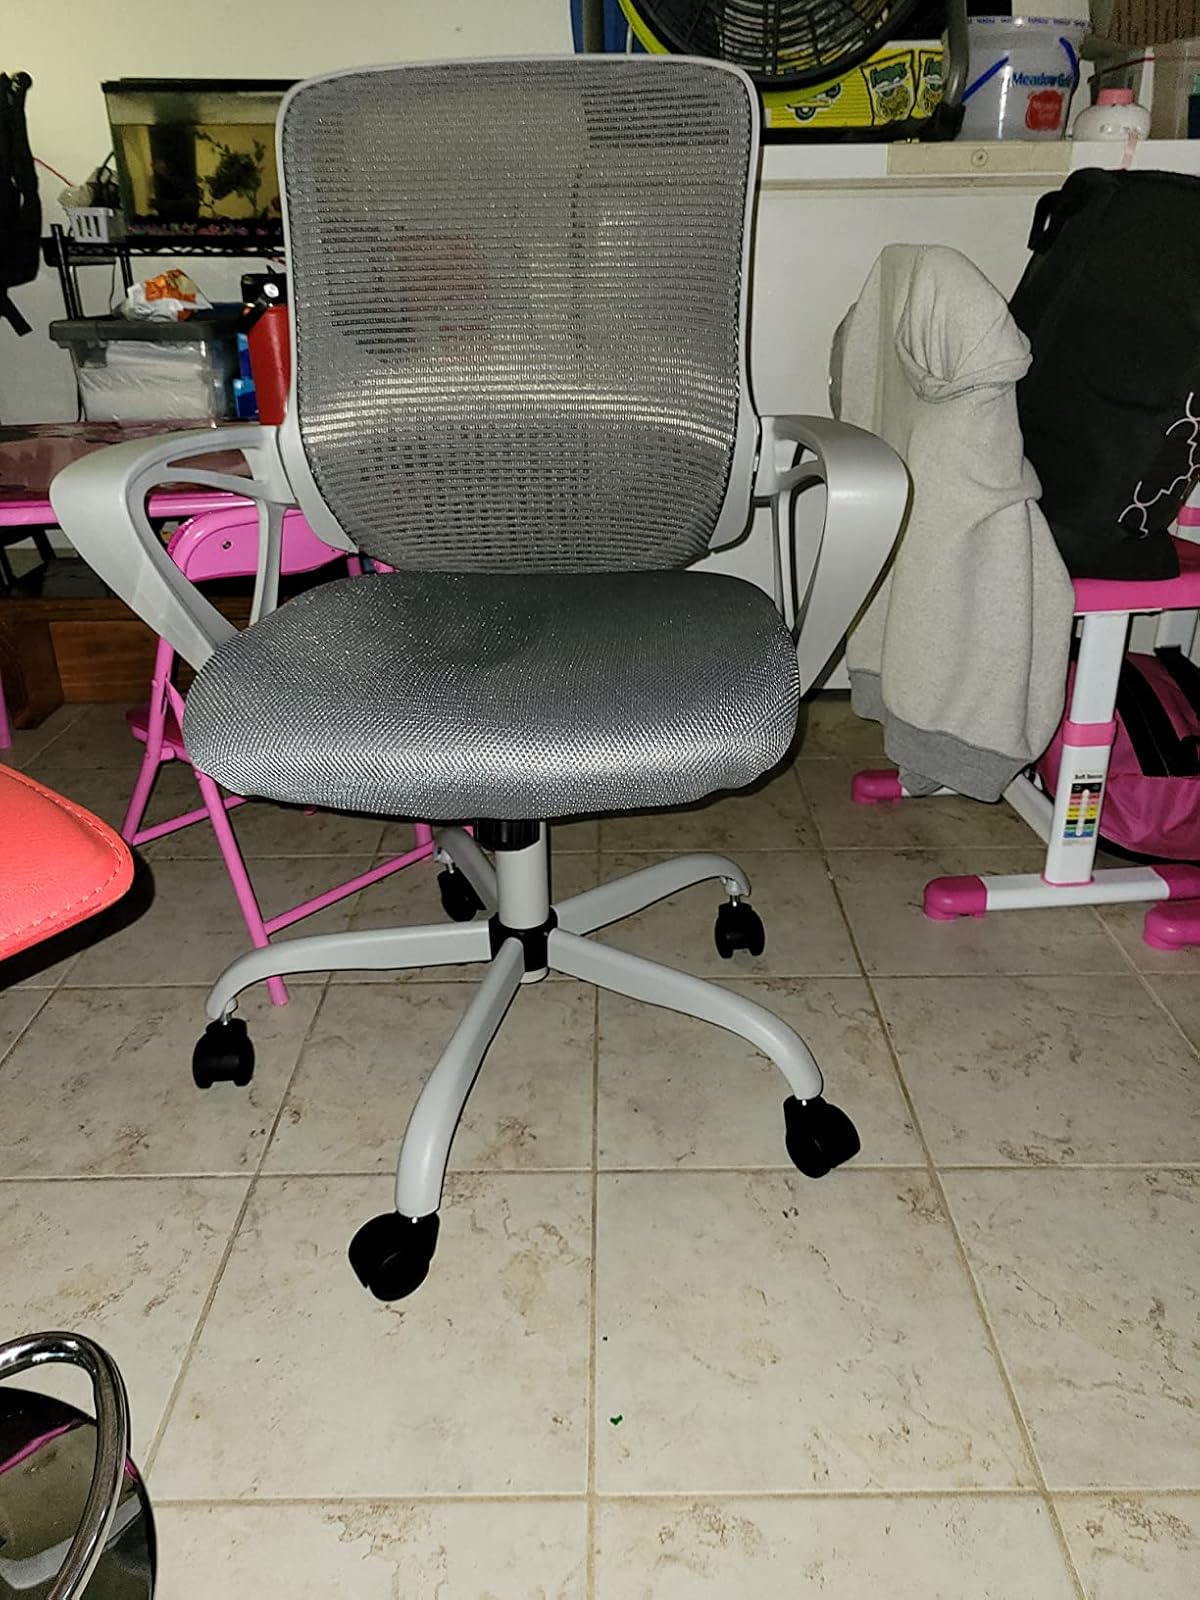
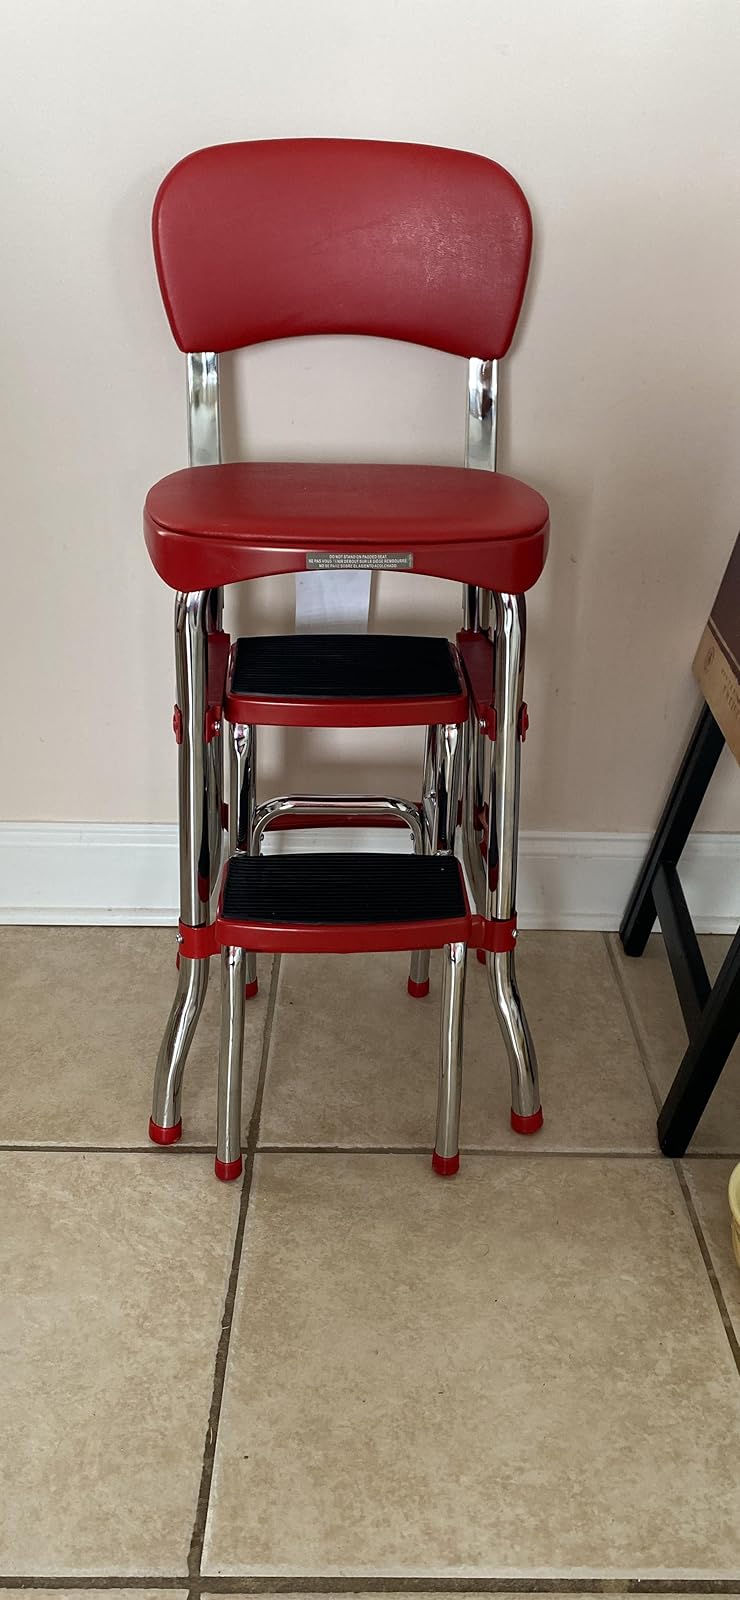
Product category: items_chair
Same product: no